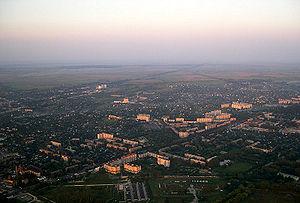
Boryspil ou Borispol est une ville de l'oblast de Kiev, en Ukraine. Sa population s'élevait à 59 545 habitants en 2013.